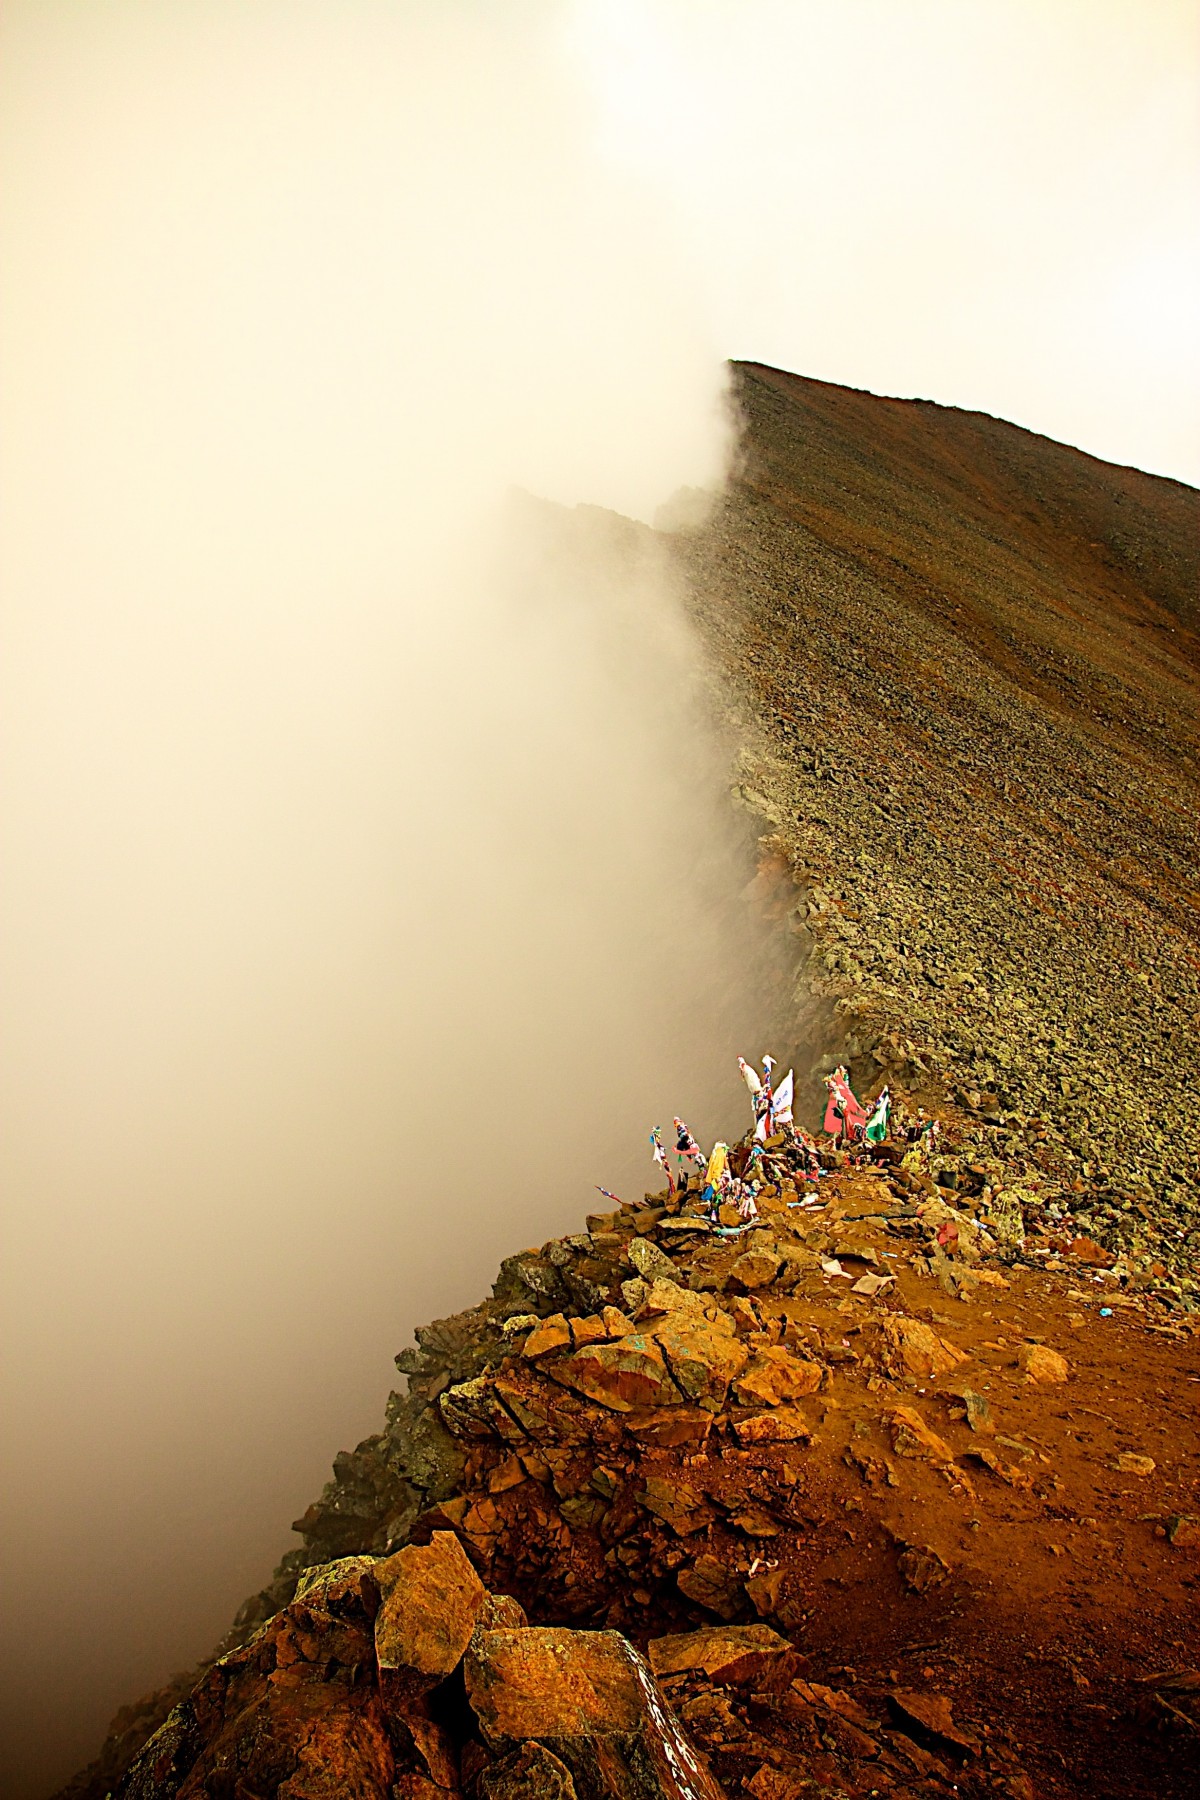
Tags: sea, coast, nature, rock, horizon, mountain, sunlight, morning, hill, wave, cliff, terrain, temple